Mary Melanie Holliday

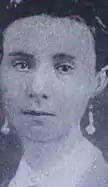
Holliday prior to her life in the convent

Mary Melanie Holliday (born Martha Ann "Mattie" Holliday; December 14, 1850 – April 19, 1939) was an American Catholic religious sister. As a member of the Sisters of Mercy, she served as Mother superior at the Convent and Academy of St. Vincent de Paul in Savannah and at the Convent of the Immaculate Conception in Atlanta. While living in the convent in Savannah, she worked as a schoolteacher in the affiliated academy. When Holliday moved to the convent in Atlanta, she worked as a nurse at St. Joseph's Infirmary.